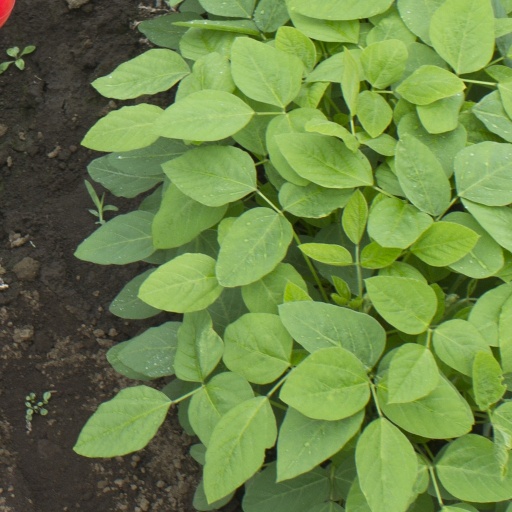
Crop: soybean